Maria Kharenkova

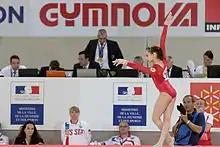
Kharenkova at the 2015 European Artistic Gymnastics Championships.

On 4 March 2015, Kharenkova became the all-around champion at the National Championships in Penza, Russia. She also took the team title, balance beam title, placed 4th in the uneven bars final, and placed third on floor.